Señorita Panamá 2000

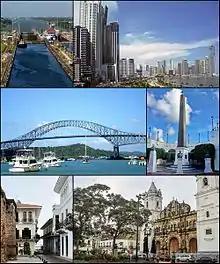
Señorita Panamá 2000

Señorita Panamá 2000, the 18th Señorita Panamá pageant and 35th celebration of the "Miss Panamá" contest, was held in Teatro Anayansi Centro de Convenciones Atlapa, Panama City, Panama, on September 1, 2000, after weeks of events. The winner of the pageant was Ivette Cordovez Usuga.